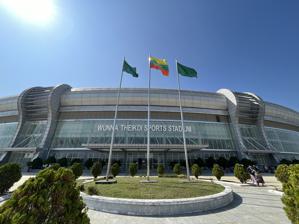
Building: Wunna Theikdi Stadium
Country: Myanmar
Year built: 2012
Myanmar sporting venue Wunna Theikdi Stadium Former names Zabuthiri Stadium (2012-2013) Location Zabuthiri Township , Naypyidaw , Myanmar Owner Ministry of Sports and Youth Affairs Capacity 30,000 Surface Grass Construction Broke ground 12 January 2010 Opened 2012 Architect Max Myanmar Tenants Nay Pyi Taw F.C. (2012 - 2013) Wunna Theikdi Stadium ( Burmese : ဝဏ္ဏသိဒ္ဒိ အားကစားကွင်း ) is a multi-use stadium in Naypyidaw , Myanmar . It can seat 30,000 spectators. The stadium hosted the 2013 Southeast Asian Games and the 2014 ASEAN Para Games opening and closing ceremonies. In addition, it hosted the events of 2015 National Sports Festival and 2018 ASEAN University Games . It hosts state and region sports competitions and has offices of Myanmar Olympic Committee and Department of Youth Affairs of Ministry of Sports and Youth Affairs. History On 31 May 2010, Myanmar Olympic Committee was awarded the right to host the 27th SEA Games in 2013. The games are planned to be held mainly in the new capital, Naypyitaw . New infrastructure needed for the games were built in Zabuthiri Township and Zeyarthiri Township of Naypyitaw and Chanmyathazi Township of Mandalay . Stadium A large sports complex was built on 150 acres (61 ha) of land in Pyinyatheikdi Ward of Zabuthiri Township. The Sports Complex project include main stadium, indoor stadium , aquatic center , tennis court, futsal stadium, archery field and training grounds. Originally called Zambu Thiri Stadium, it was later renamed Wunna Theikdi Stadium. Similar to this stadium are Mandalarthiri Stadium in Mandalay and Zayarthiri Stadium in Zayarthiri Township. These stadiums are the first stadiums in Myanmar which were fully roofed. Office of Myanmar Olympic Committee The stadium was built by Max Myanmar, owned by Zaw Zaw . Architecture and design Wunna Theikdi Stadium is oval in shape, 263 m (863 ft) long, 231 m (758 ft) wide and 25 m (82 ft) high. The stands are in three stages. There is a runway between the lawn and the stands. Meeting rooms, Living rooms and (15) acres of parking space are also included. meeting rooms lighting system VIP Stand and Media Center 2013 Football Violence After the construction of the stadium, the match between Yangon United and Nay Pyi Taw Football Team was played on August 4, 2013, before the start of the 2013 Southeast Asian Games. During the match, players from both sides clashed. In addition, the host Nay Pyi Taw fans smashed the benches and came down to the field and attacked the referee and the opposing team players. This is one of the worst events in the history of the Myanmar National League . The violence destroyed more than 150 seats at the new stadium. field Prominent Events 2013 SEA Games and 2014 ASEAN Para Games The stadium hosted the opening and closing ceremonies of 27th SEA Games and 7th ASEAN Para Games. It also hosted the athletic events of the games. opening ceremony of 27th SEA Games 2015 NSF The stadium hosted the 2015 National Sports Festival's football matches and closing ceremony. 19th AUG The stadium hosted the football matches of 19th ASEAN University Games in 2018. References